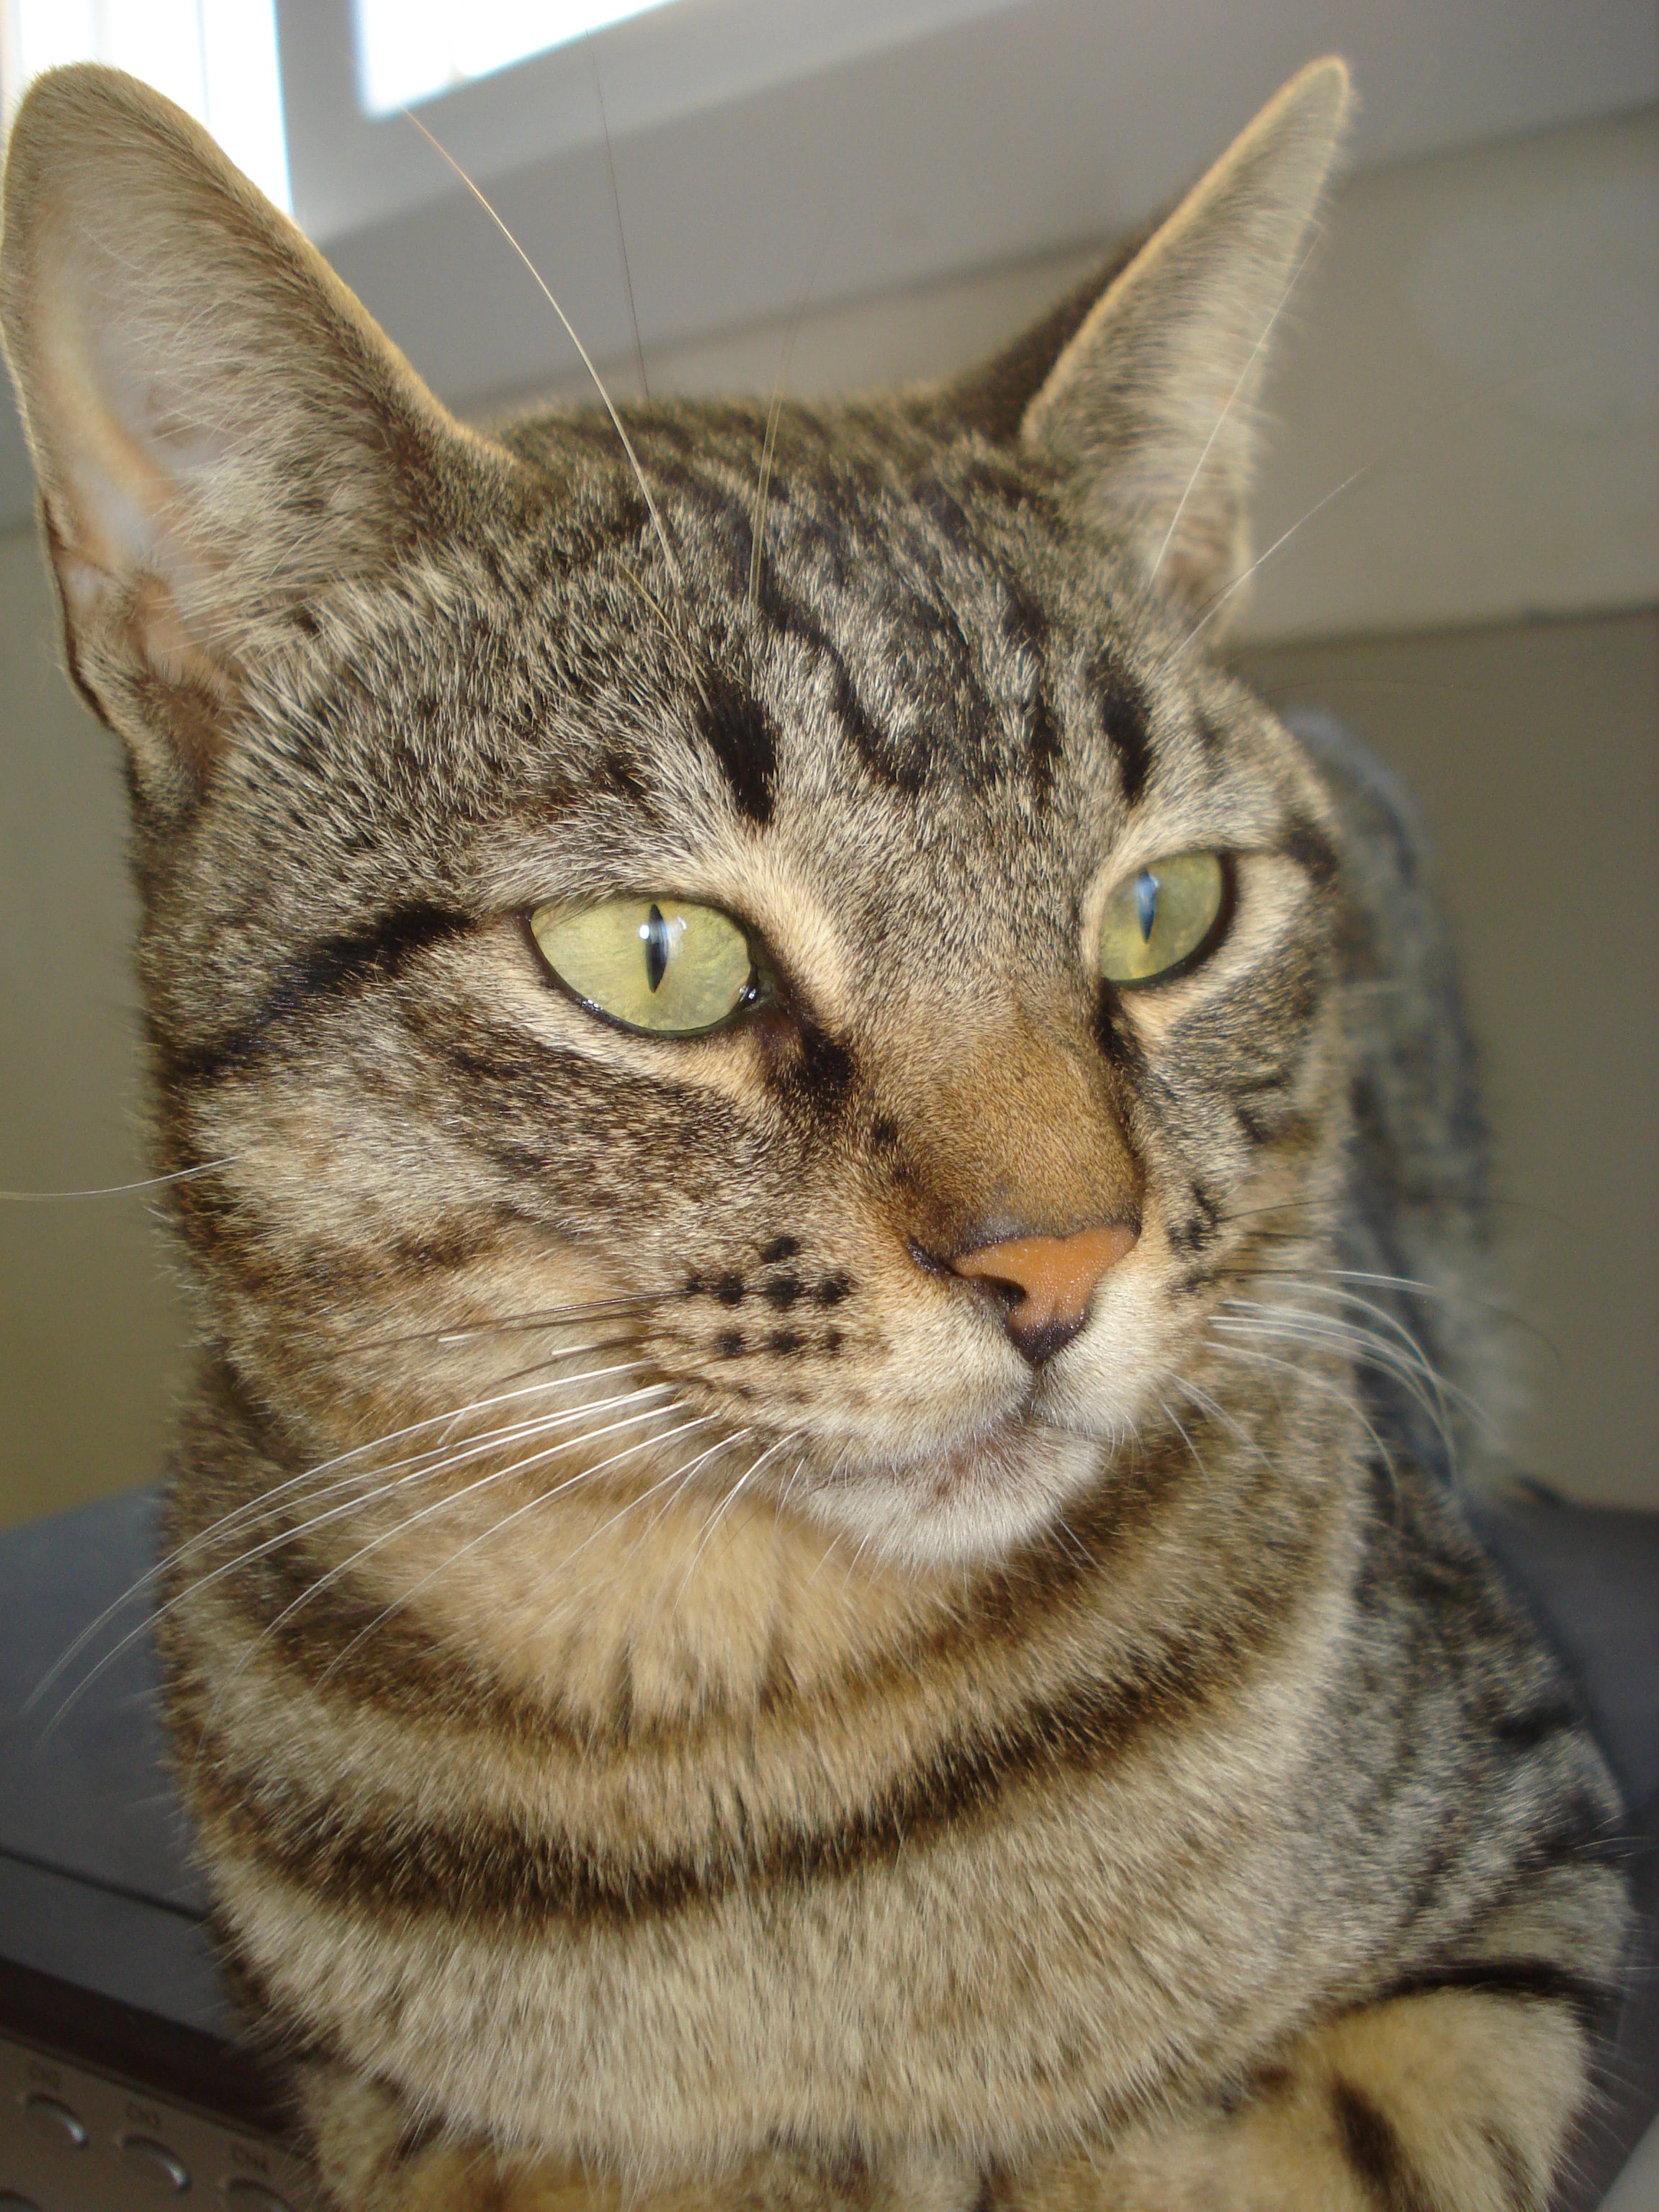
animal, pet, cat, feline, tabby, mammal, fauna, close up, whiskers, savannah, head, look, vertebrate, cat head, tabby cat, bengal, european shorthair, wild cat, small to medium sized cats, cat like mammal, domestic short haired cat, pixie bob, american shorthair, rusty spotted cat, ocicat, toyger, egyptian mau